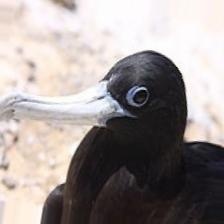
Species: FRIGATE
Scientific name: FREGATIDAE